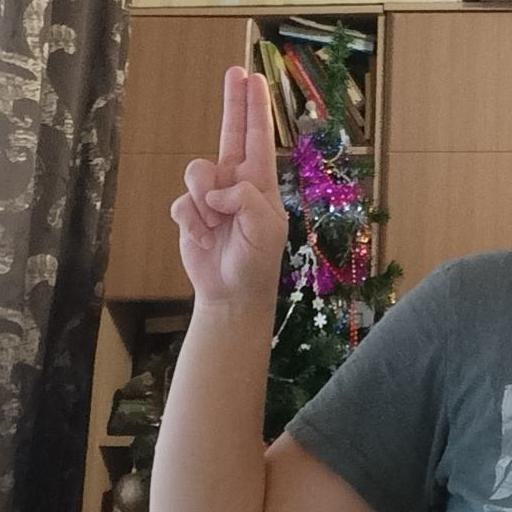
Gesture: two_up